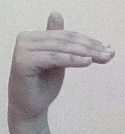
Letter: khaa